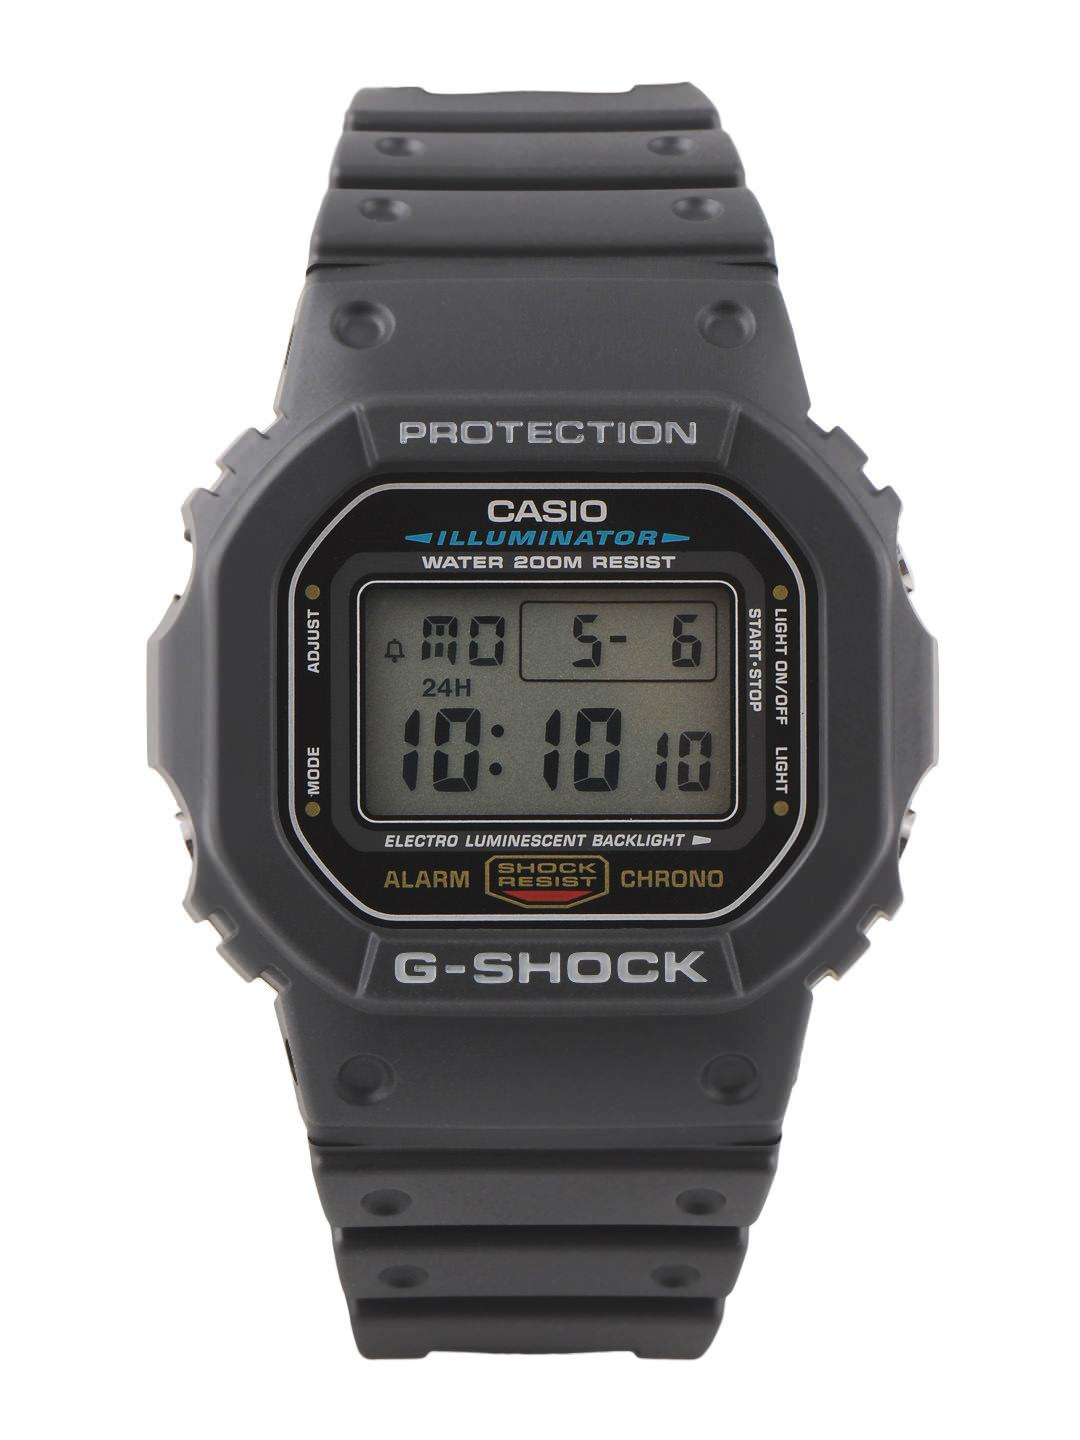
CASIO G-Shock Men Black Digital Watch DW-5600E-1VDF G001
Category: Accessories / Watches / Watches
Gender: Men
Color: Black
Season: Winter 2016
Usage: Casual